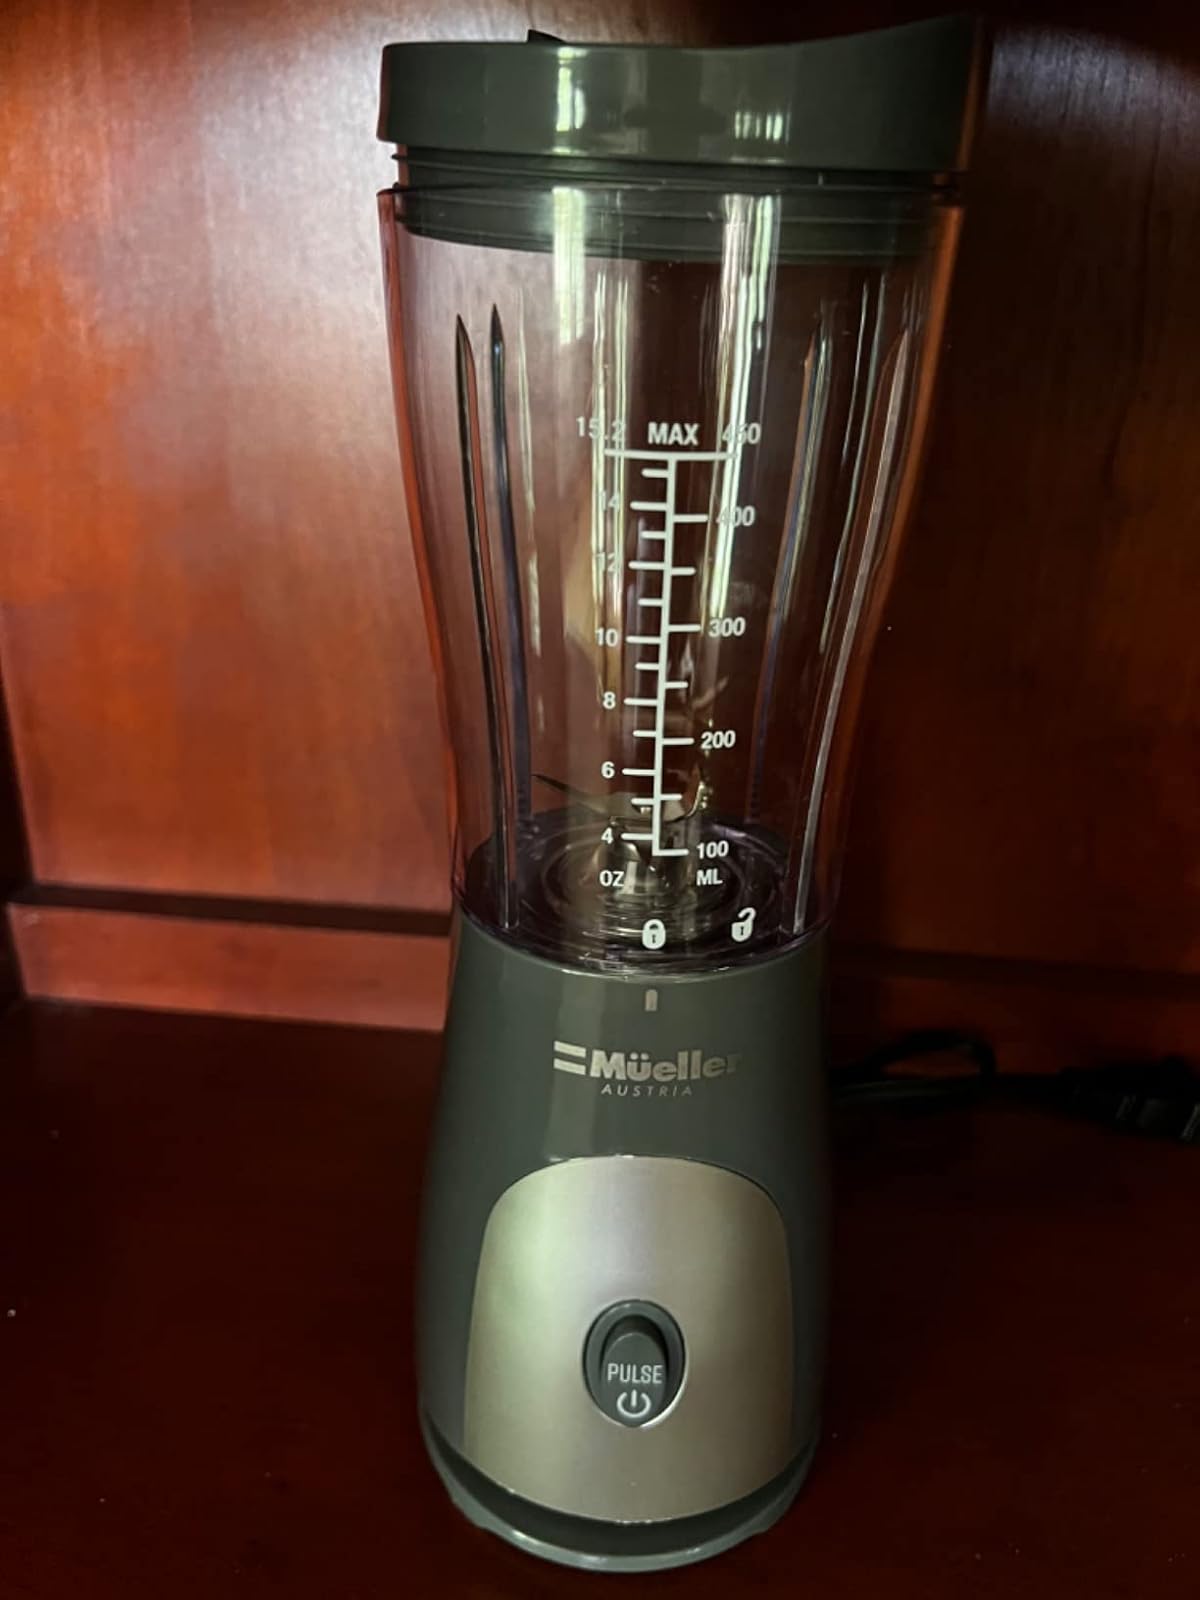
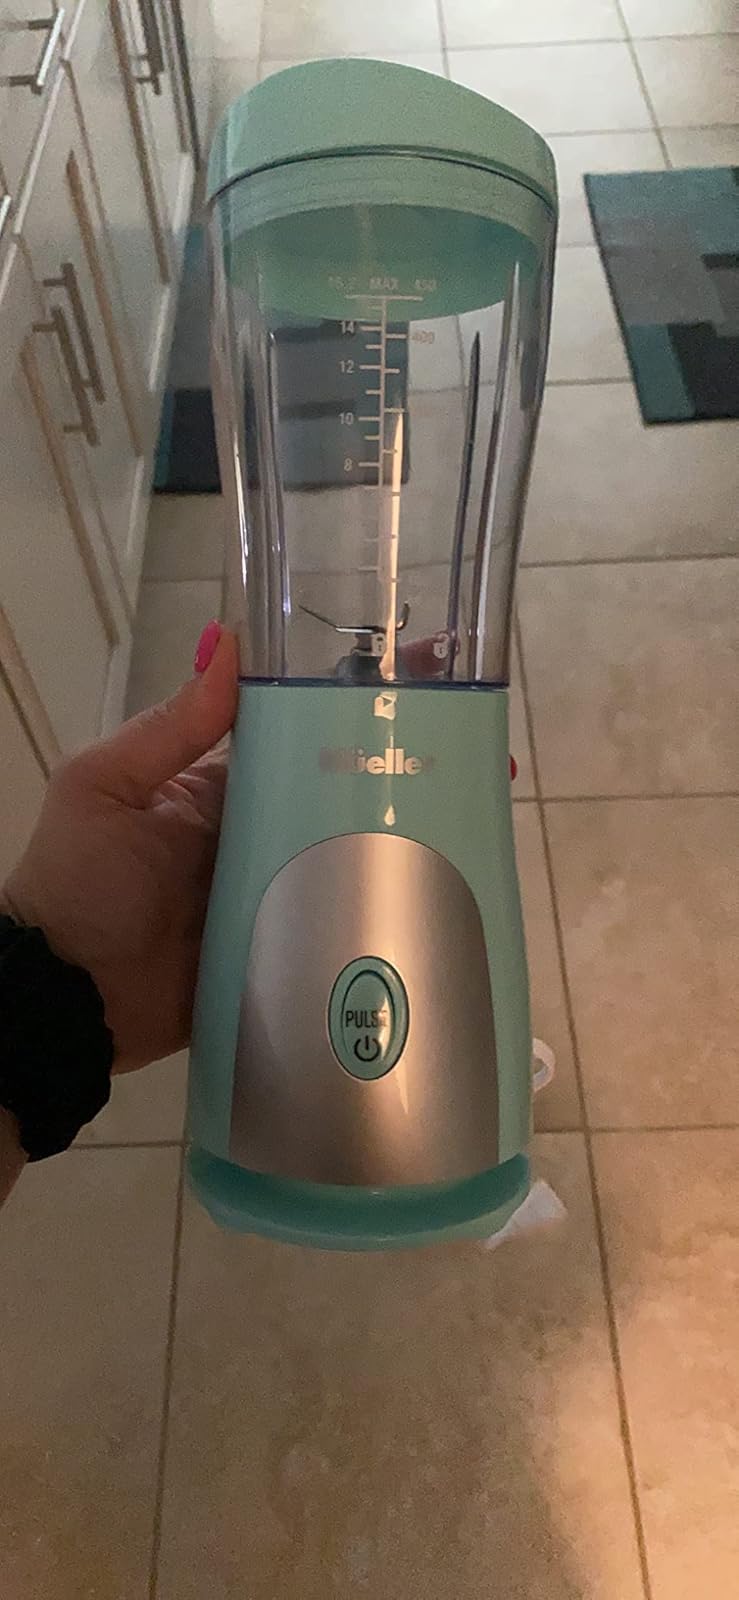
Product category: items_blender
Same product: no